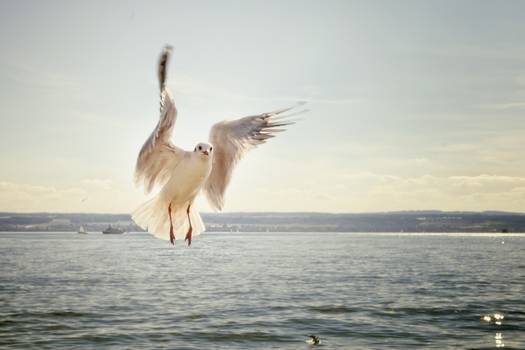
Label: No Watermark